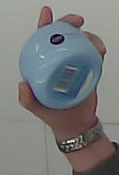
Product: nivea_baby